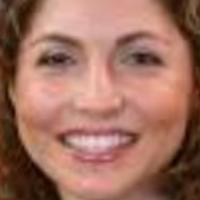
Age group: age 31-40